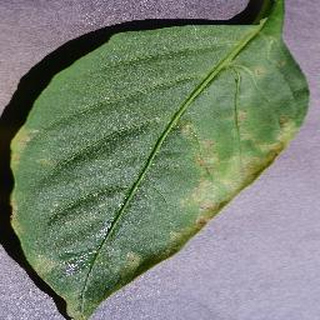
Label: bell_pepper_bacterial_spot